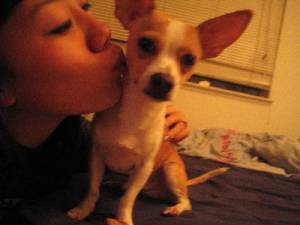
Animal: dog
Breed: chihuahua